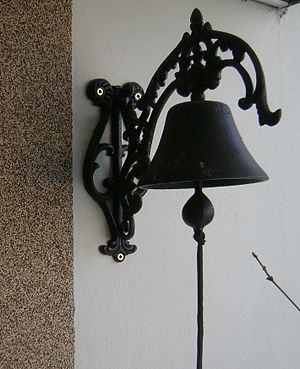
Dørklokke
Klassisk dørklokke der ikke kræver strøm.
Dørklokken er en signalgiver, hvormed man kan melde sin ankomst, så man kan blive lukket ind. Oprindeligt var en dørklokke en rigtig klokke med snoretræk eller en metalstang. Nu er stort set alle dørklokker elektriske eller elektroniske, så man trykker på en kontakt, og via en ledning sluttes klokkekredsløbet.